Les Praz-de-Chamonix station

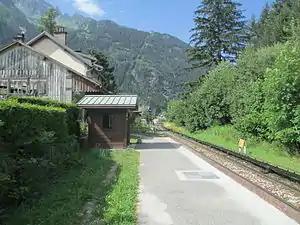
The station platform in 2013

Les Praz-de-Chamonix station is a railway station in the commune of Chamonix-Mont-Blanc, in the French department of Haute-Savoie. It is located on the gauge Saint-Gervais–Vallorcine line of SNCF.